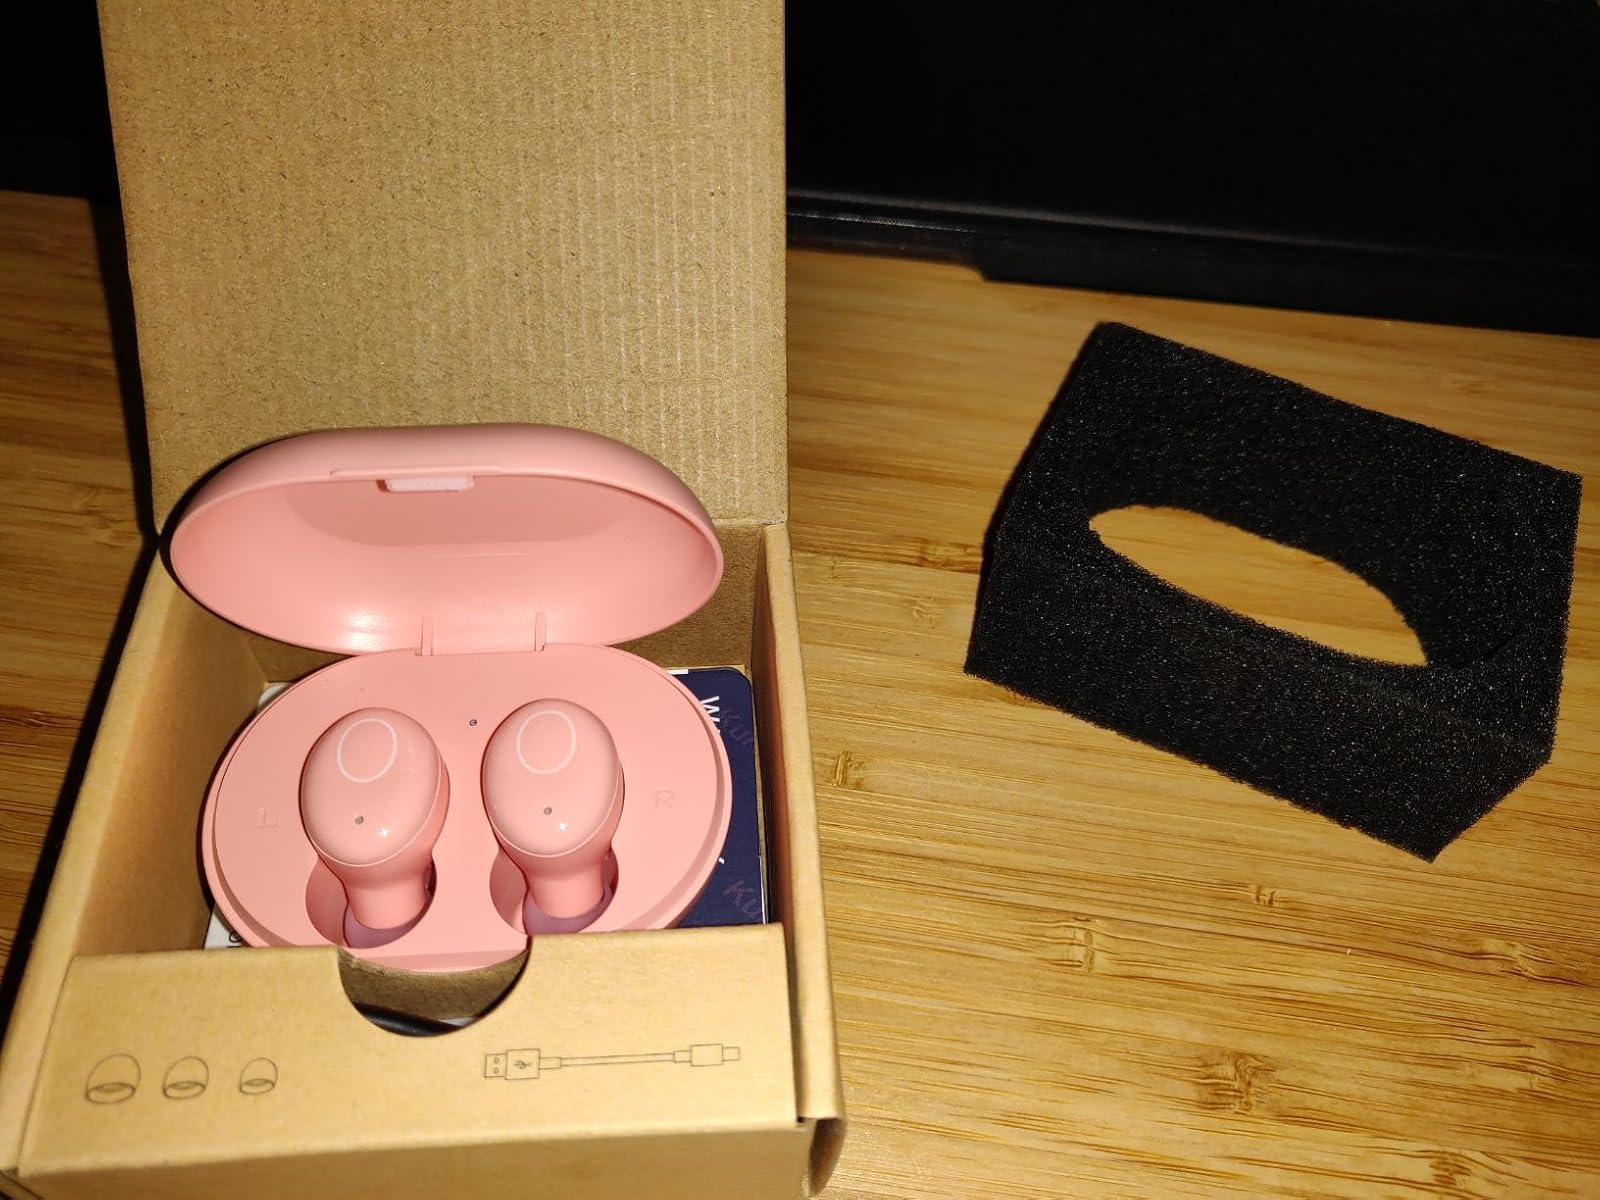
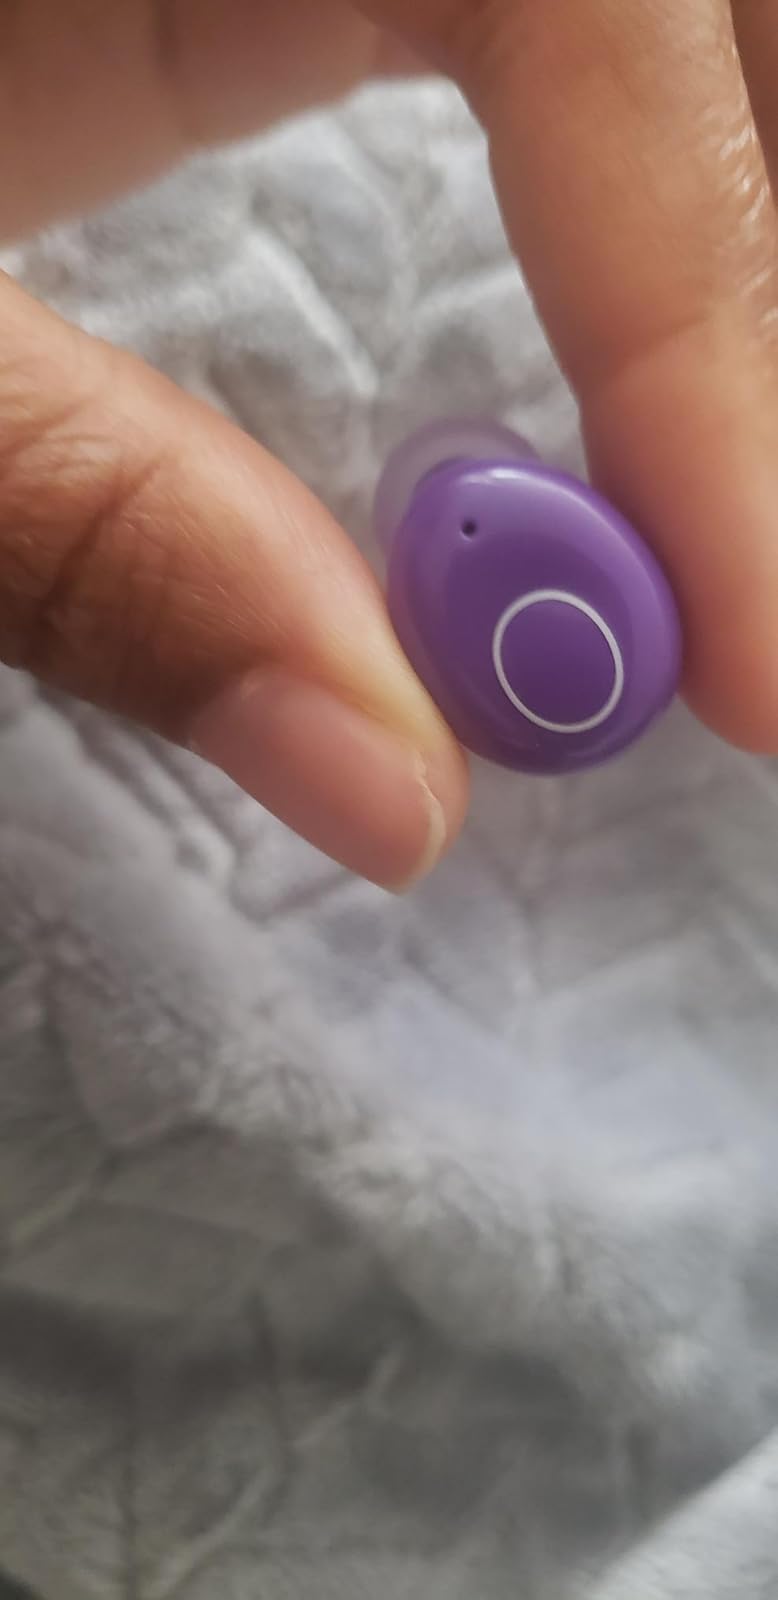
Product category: earbuds
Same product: no